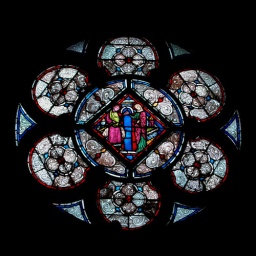
One of the stained glass windows in the lower chapel of St. Chapelle. DSC_2632 (Mod Crop)